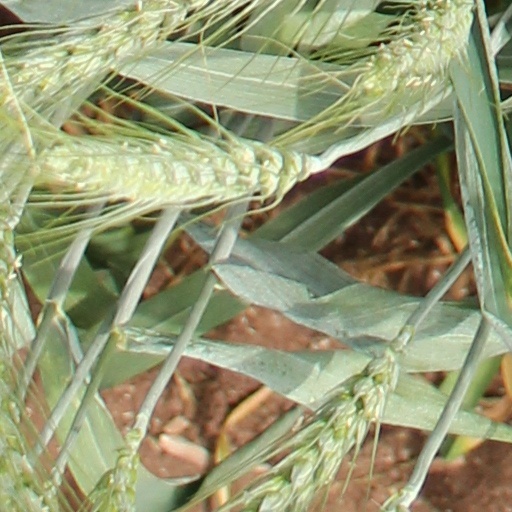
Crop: wheat